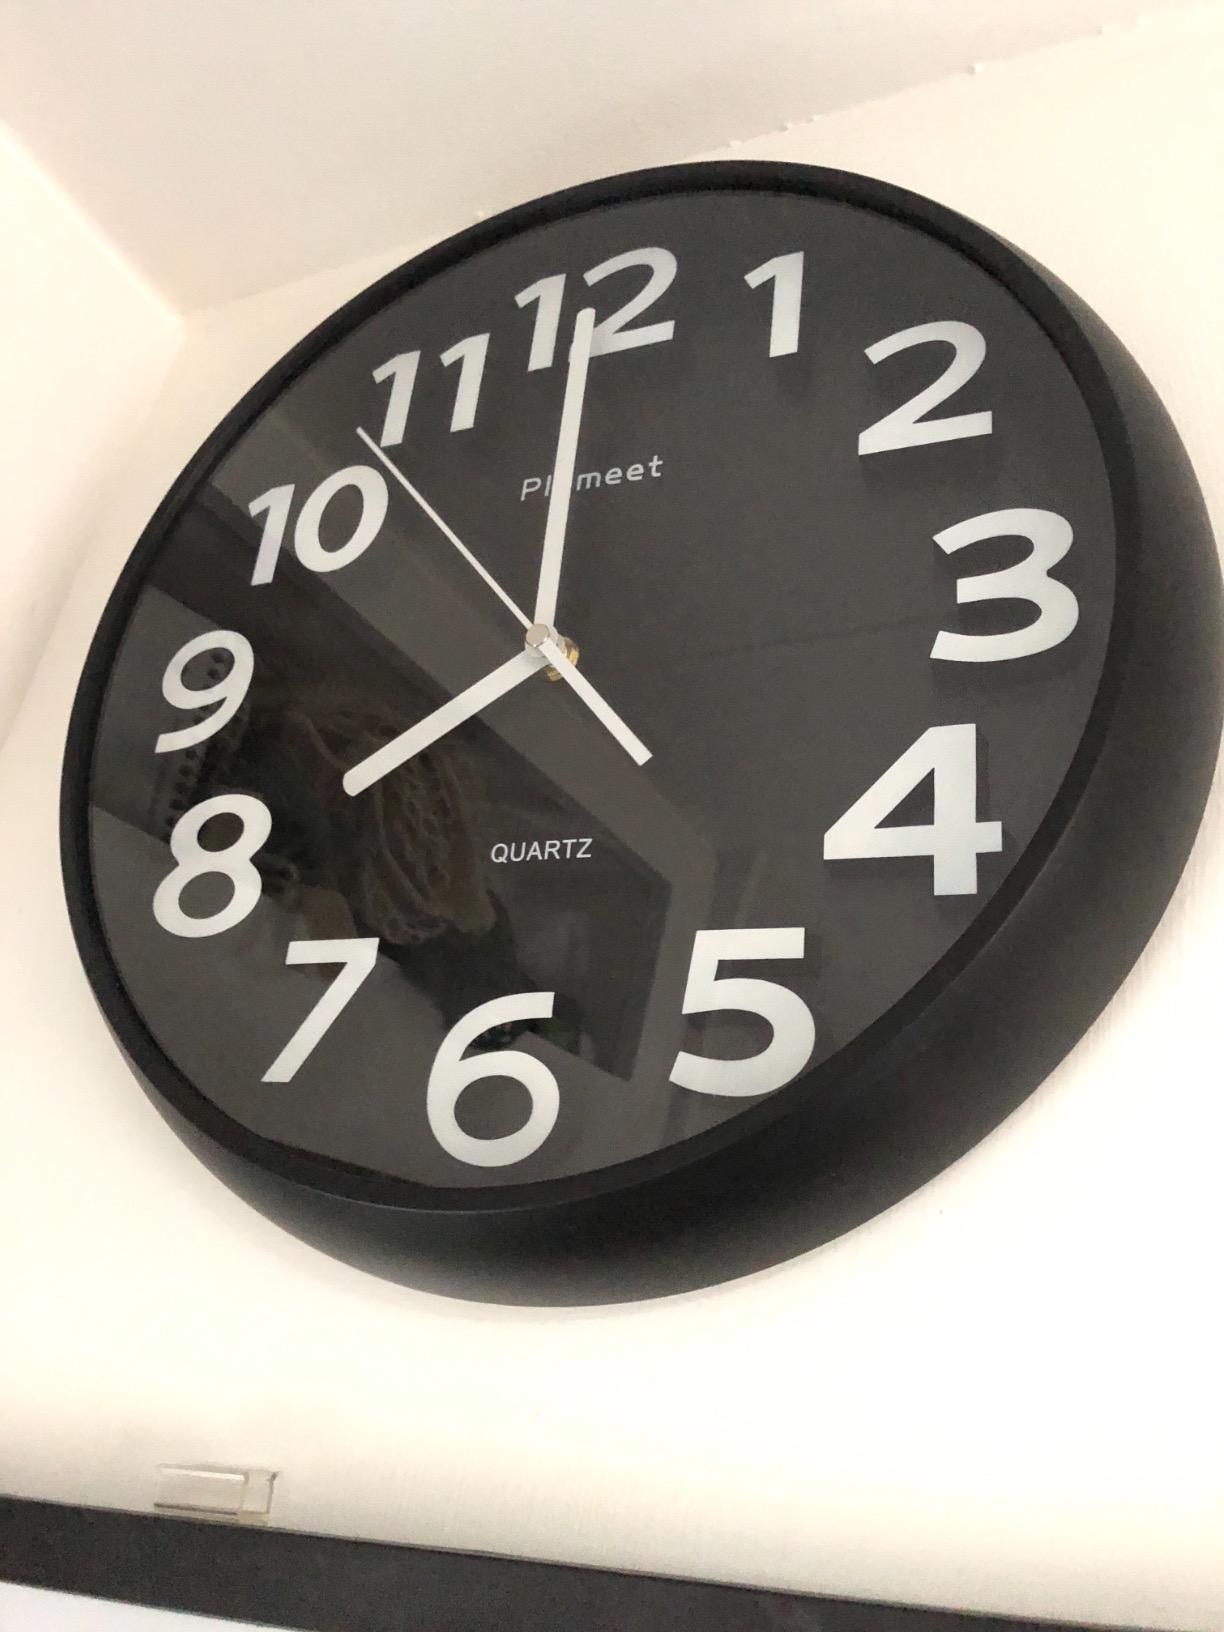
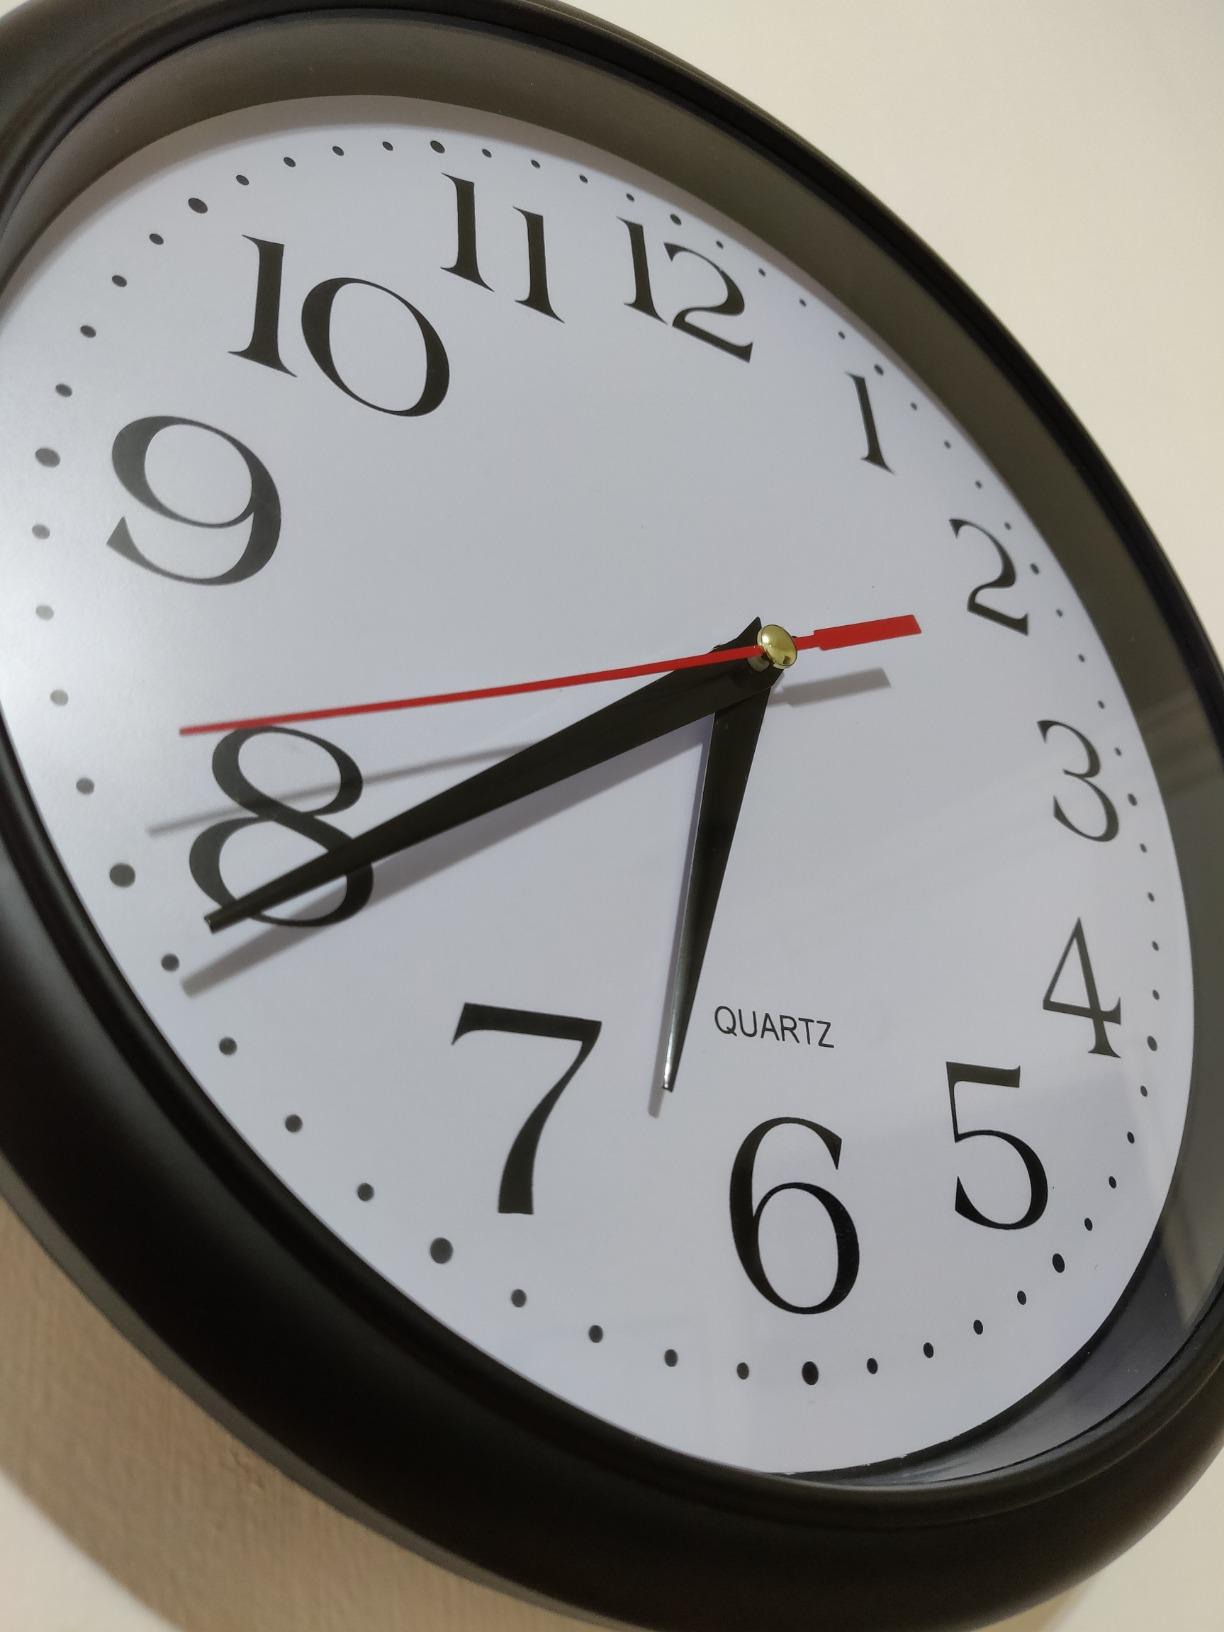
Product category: clock
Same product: no